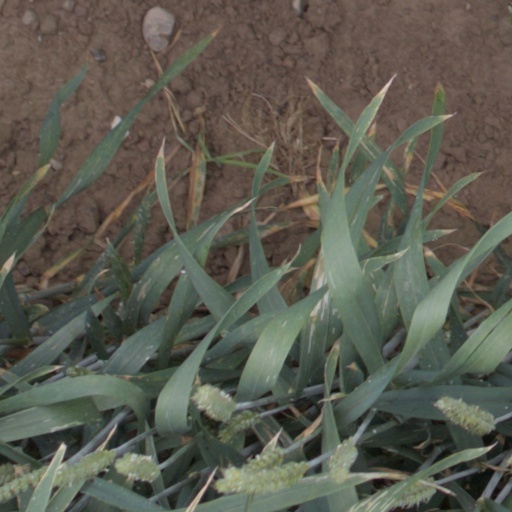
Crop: wheat